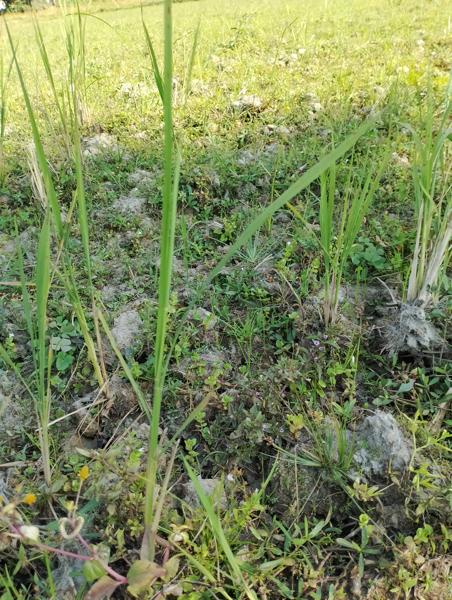
Weed species: Panicum repens